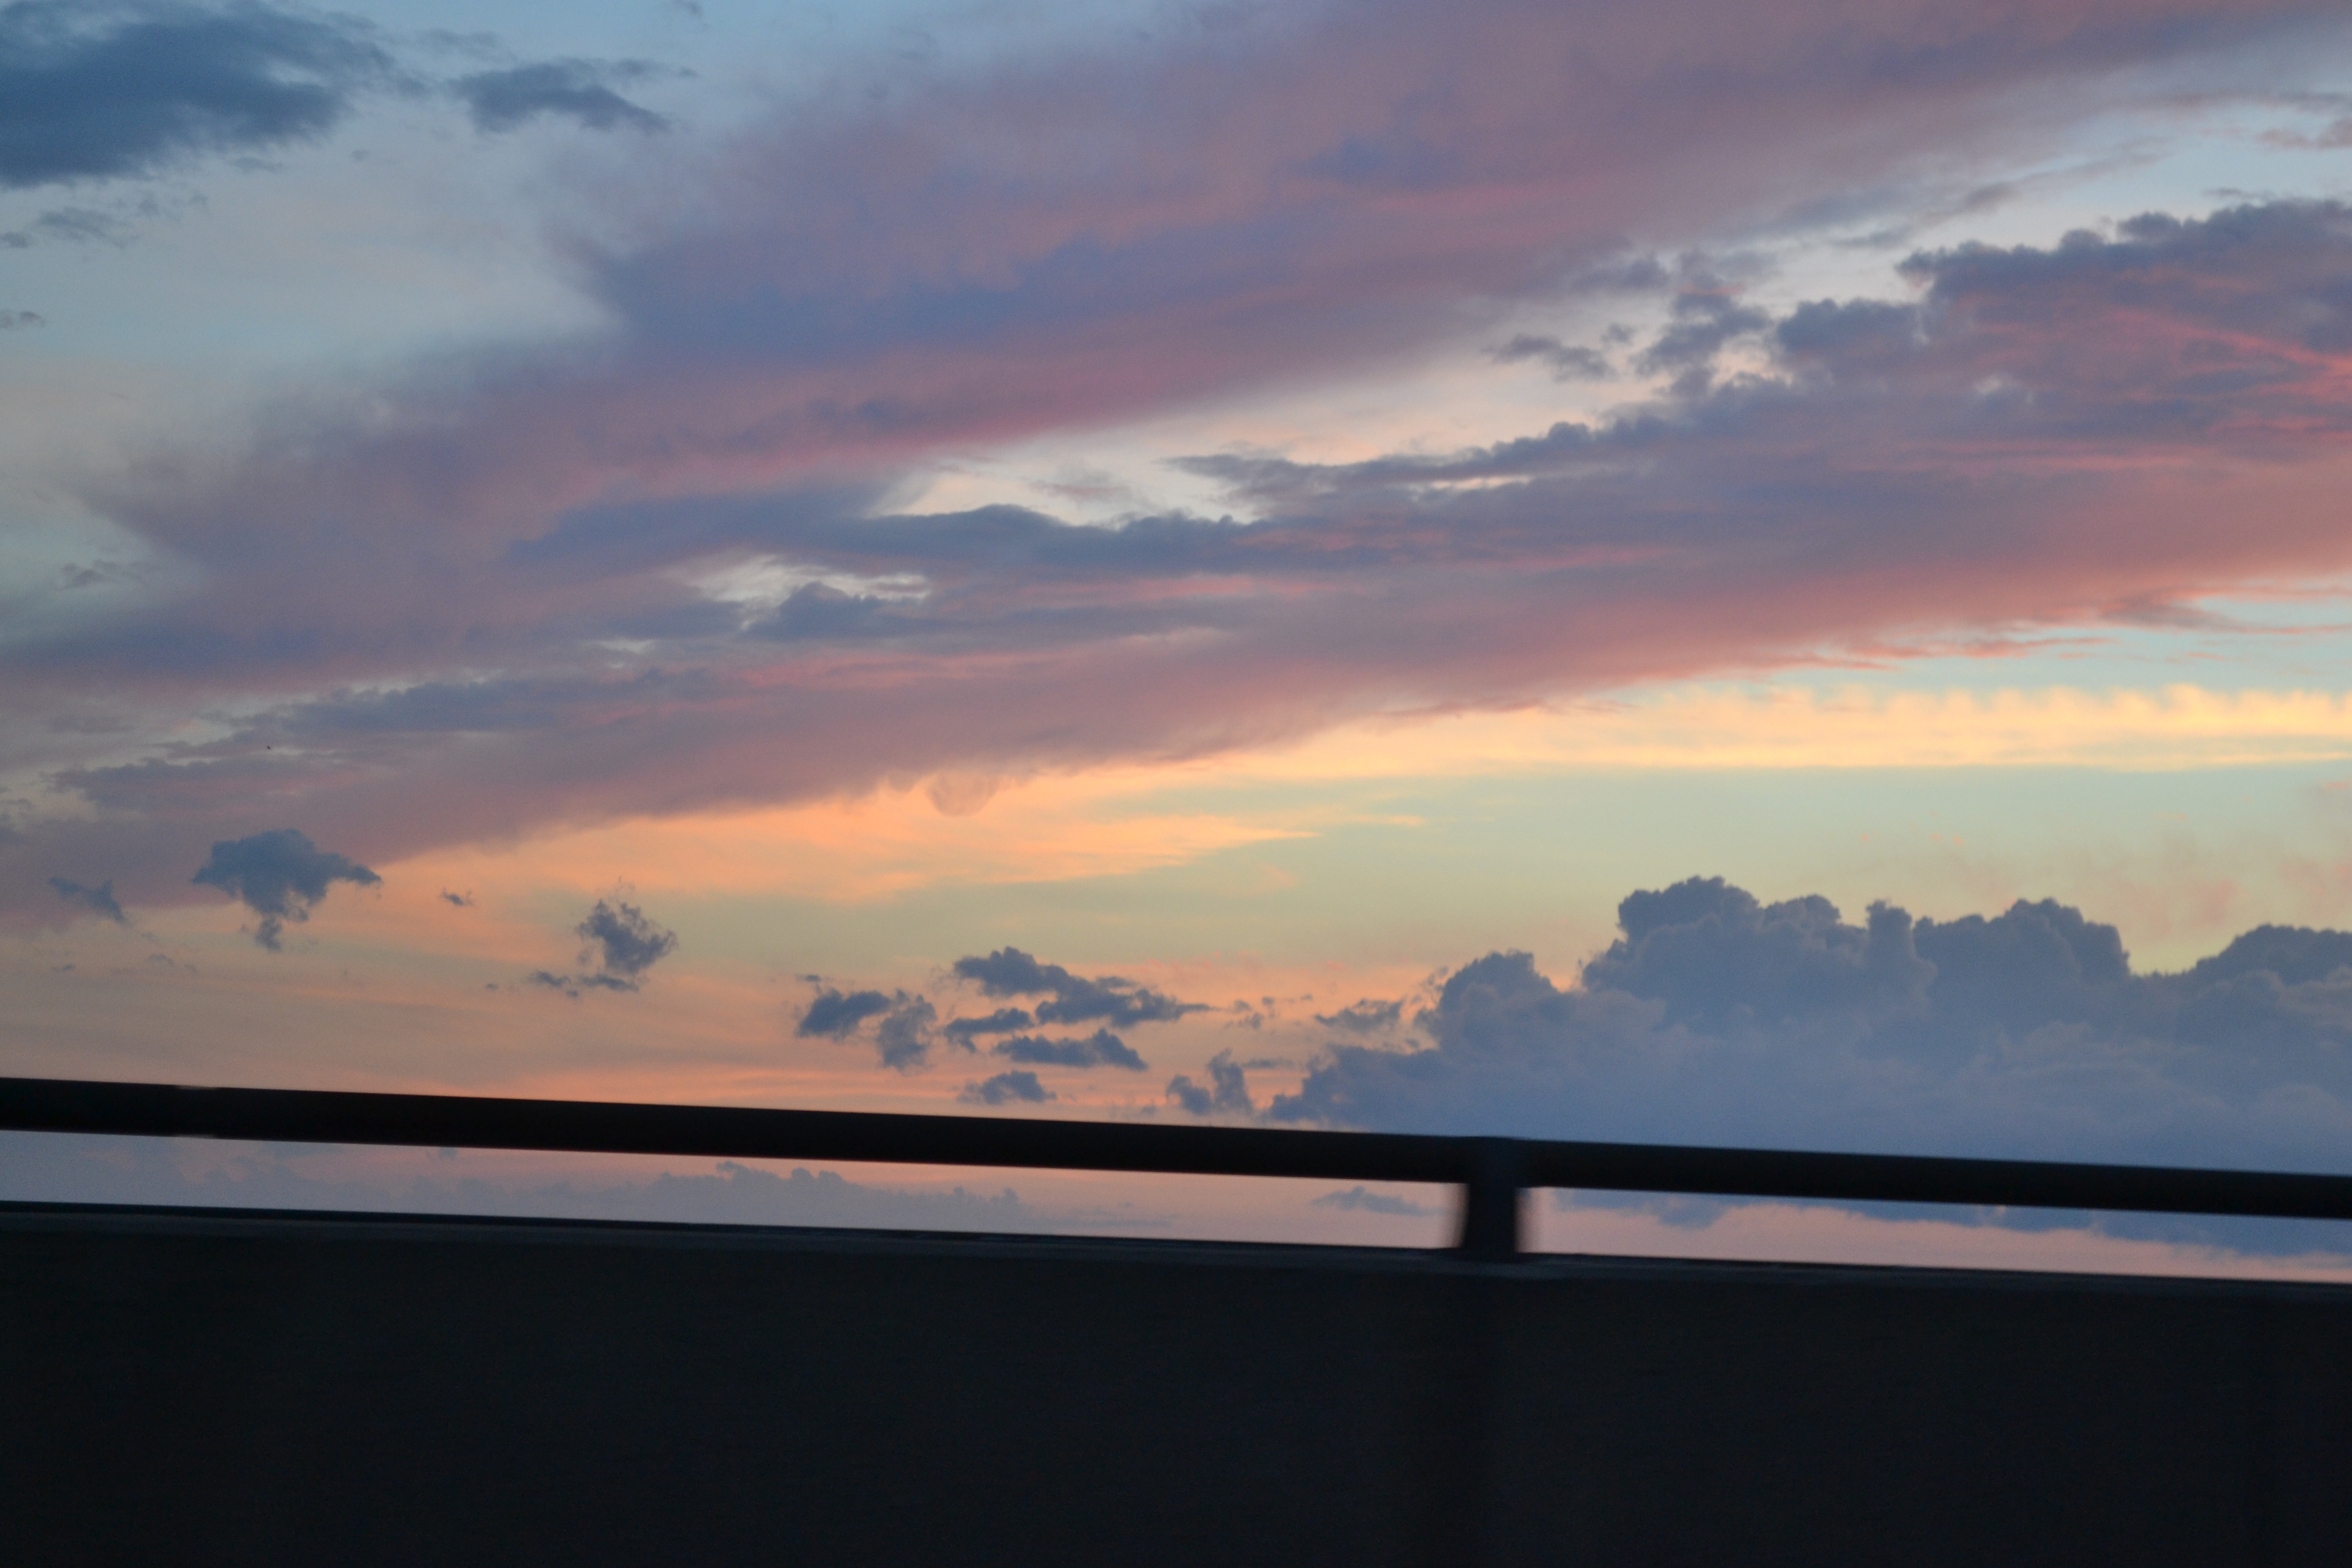
sea, coast, ocean, horizon, cloud, sky, sunrise, sunset, morning, dawn, atmosphere, dusk, evening, reflection, bay, afterglow, meteorological phenomenon